Hybrid Synergy Drive

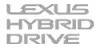
Lexus Hybrid Drive logo

HSD is a refinement of the original Toyota Hybrid System (THS) used in the 1997 to 2003 Toyota Prius. The second generation system first appeared on the redesigned Prius in 2004. The name was changed in anticipation of its use in vehicles outside the Toyota brand (Lexus; the HSD-derived systems used in Lexus vehicles have been termed Lexus Hybrid Drive), was implemented in the 2006 Camry and Highlander, and would eventually be implemented in the 2010 "third generation" Prius, and the 2012 Prius c. The Toyota Hybrid System is designed for increased power and efficiency, and also improved "scalability" (adaptability to larger as well as smaller vehicles), wherein the ICE/MG1 and the MG2 have separate reduction paths, and are combined in a "compound" gear which is connected to the final reduction gear train and differential; it was introduced on all-wheel drive and rear-wheel drive Lexus models. By May 2007 Toyota had sold one million hybrids worldwide; two million by the end of August 2009; and passed the 5 million mark in March 2013. , more than 7 million Lexus and Toyota hybrids had been sold worldwide. The United States accounted for 38% of TMC global hybrid sales .